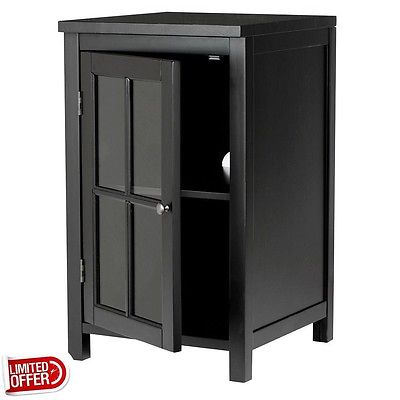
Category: cabinet